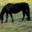
Label: horse